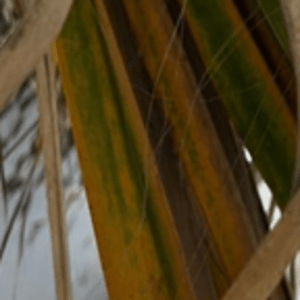
Label: Manganese Deficiency